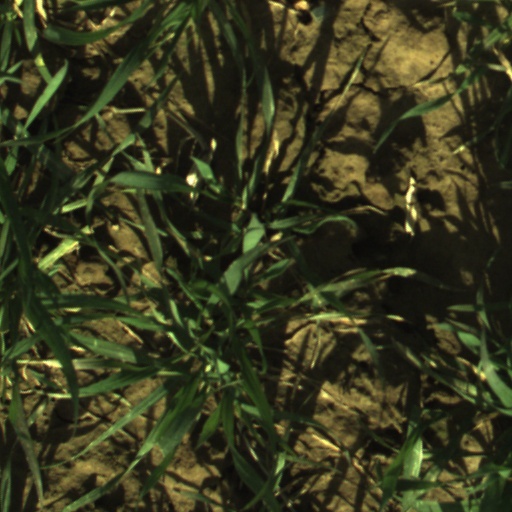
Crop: wheat